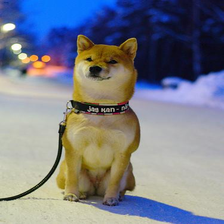
Species: dog
Breed: shiba inu